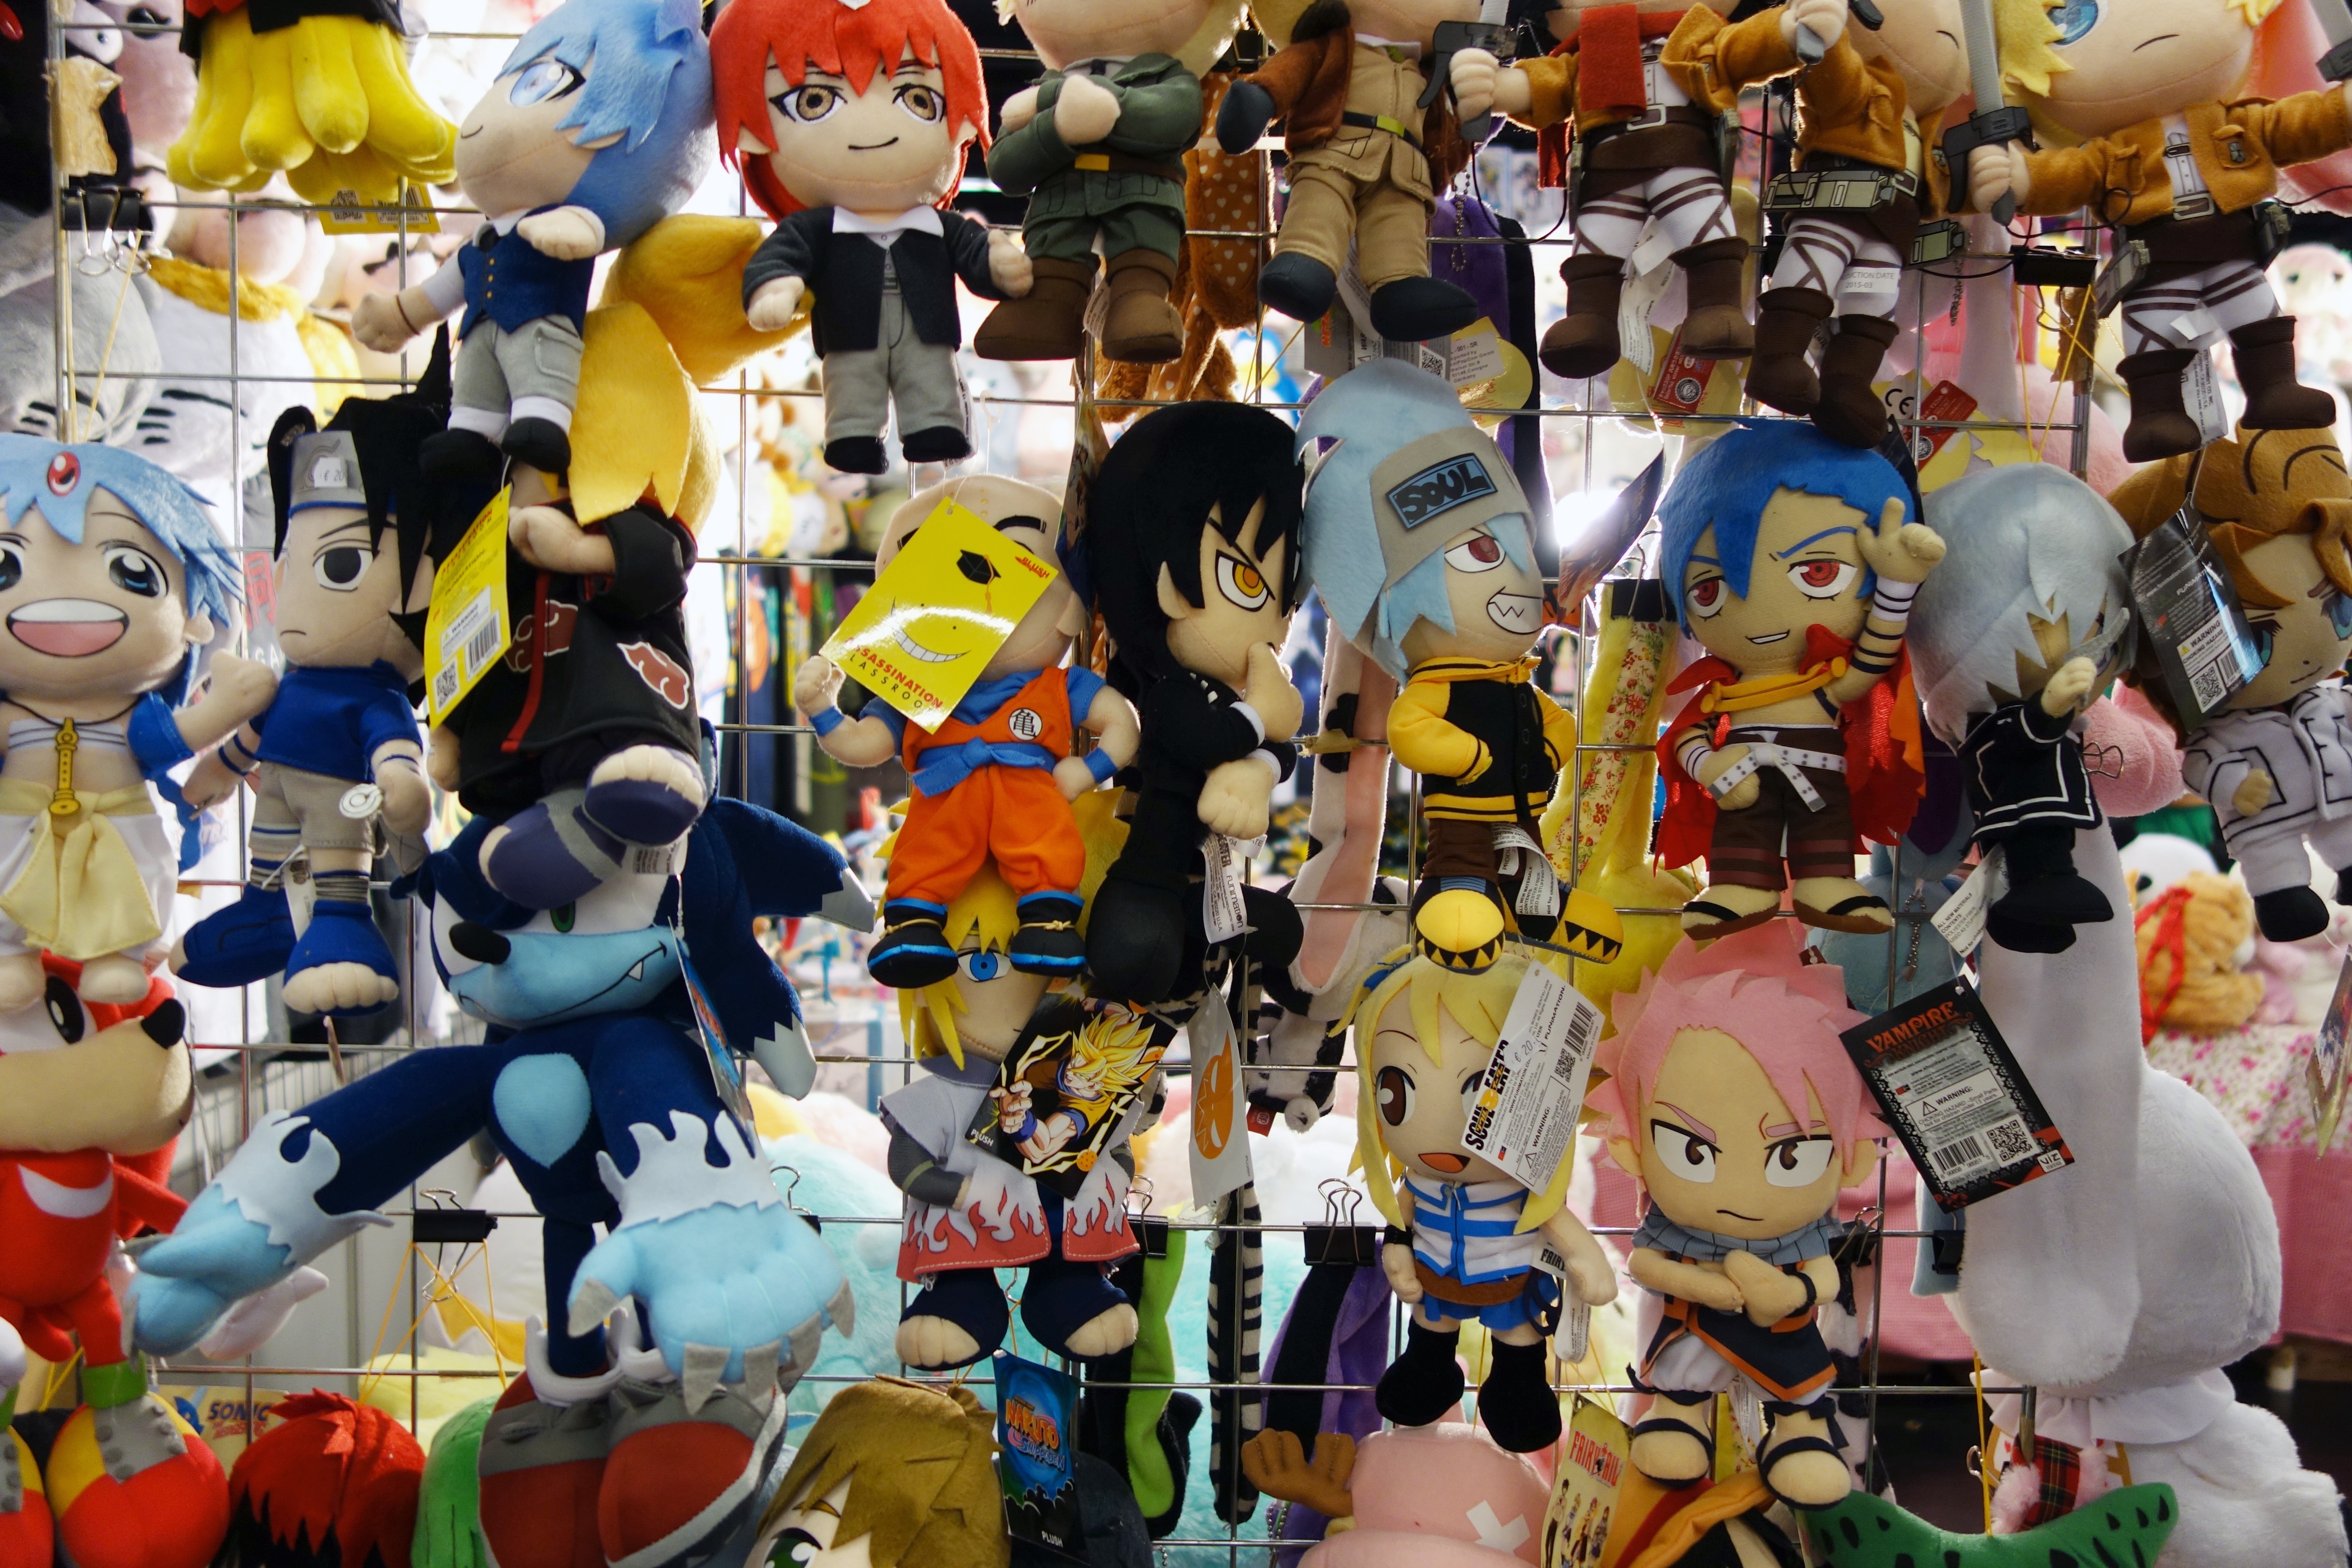
human, clothing, toy, hairstyle, cosplay, children, expression, cologne, event, costume, games, anime, comic, manga, convention, japantag, plush figure, gamescom